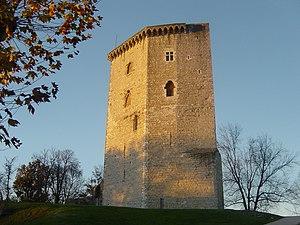
Vestige du château de Gaston Fébus, comte de Béarn au XIIIème siècle, seule la tour demeure debout. Elle abrite maintenant un musée historique et l'on peut grimper à son sommet pour jouir d'une vue magnifique sur la ville d'Orthez et ses environs. Ce musée retrace l'histoire des comtes de Béarn et en particulier du plus célèbre d'entre eux, Gaston Fébus. On a longtemps pensé que cette tour était hantée par la Dame Blanche, une prisonnière qui y fut enfermée et y mourut en ces sombres temps de rivalités politiques et amoureuses. On peut y voir une maquette du château tel qu'il se présentait du temps de sa splendeur.
Le Béarn est un territoire qui occupe une partie du versant nord-ouest des Pyrénées. Son histoire débute sous l'occupation romaine de l'Aquitania. Pline l'Ancien mentionne en l'an 77 le peuple des Venarni dans son Histoire naturelle. Le Béarn s'organise comme cité antique au début du Vᵉ siècle, puis comme vicomté à partir du IXᵉ siècle. Le Béarn accède au statut de principauté souveraine sous Gaston Fébus en 1347. Les princes béarnais jouent un rôle actif dans le contrôle du piémont pyrénéen, s'alliant à la maison de Foix, puis accédant à la couronne de Navarre. En 1589, le prince béarnais Henri devient roi de France et de Navarre. C'est en 1620 que son fils — Louis XIII — rattache la principauté au royaume de France suite à une expédition militaire. La nouvelle province française garde alors une large part d'autonomie jusqu'à la Révolution française, avant de se fondre dans l'actuel département des Pyrénées-Atlantiques.
Gaston III de Foix-Béarn dit Fébus est un prince pyrénéen, écrivain et poète en langue d'oc et française, né le 30 avril 1331 à Orthez et mort le 1ᵉʳ août 1391 à L'Hôpital-d'Orion.
Le Béarn, situé au nord-ouest des Pyrénées, est une ancienne principauté souveraine puis une ancienne province française à partir de 1620. Depuis 1790, le Béarn fait partie du département des Pyrénées-Atlantiques et depuis 2016 de la région Nouvelle-Aquitaine. Les intercommunalités béarnaises créent le pôle métropolitain Pays de Béarn en 2018. Le territoire béarnais regroupe la plaine des gaves de Pau et d'Oloron, les coteaux qui les entourent — Vic-Bilh, Soubestre, Entre-Deux-Gaves — et les trois hautes vallées pyrénéennes d'Ossau, Aspe et Barétous.
Orthez est une commune française située dans le département des Pyrénées-Atlantiques, en région Nouvelle-Aquitaine.
Le château de Moncade se situe rue Moncade, à Orthez, dans le département français des Pyrénées-Atlantiques.
Cet article recense une partie des monuments historiques des Pyrénées-Atlantiques, en France.